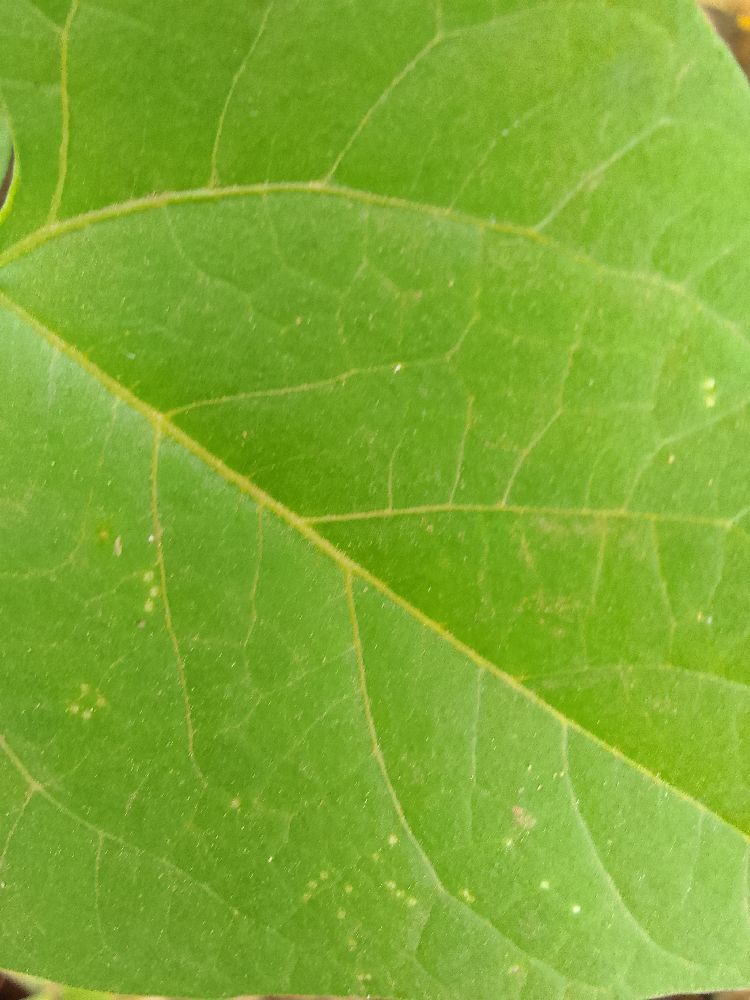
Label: healthy